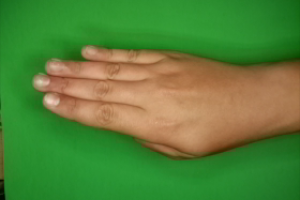
Label: paper